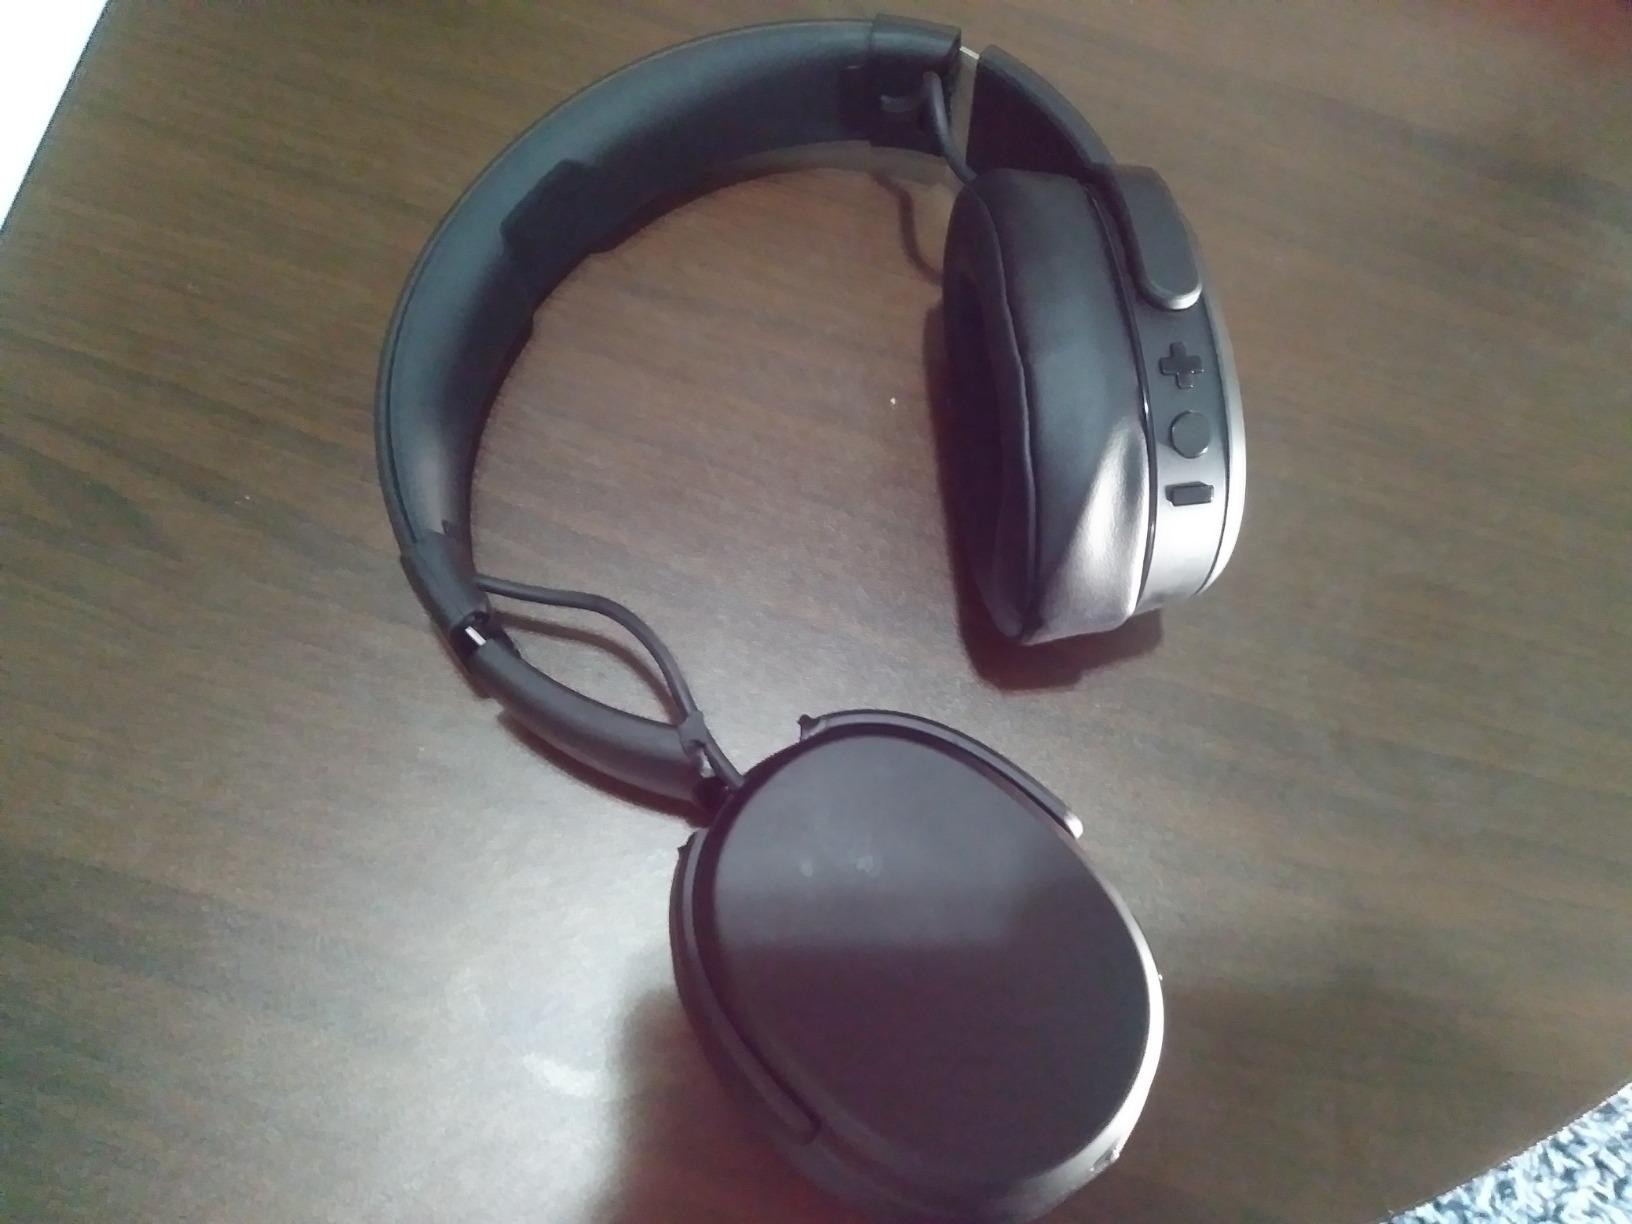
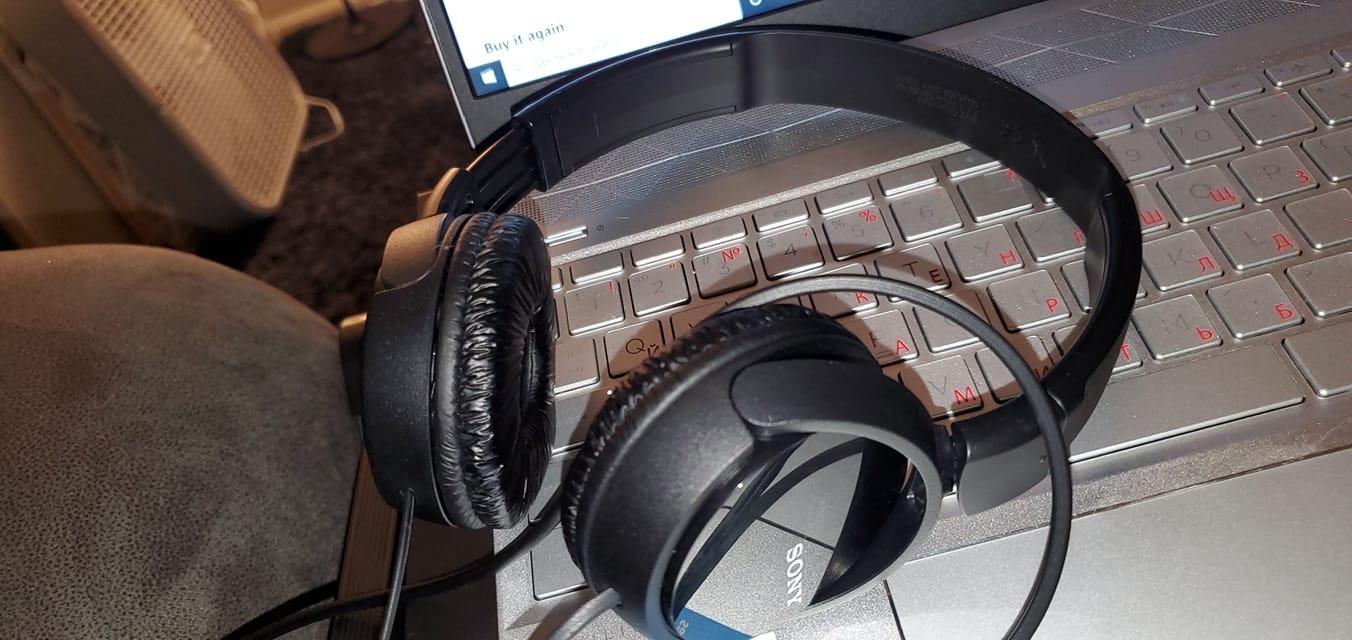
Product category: headphones
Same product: no